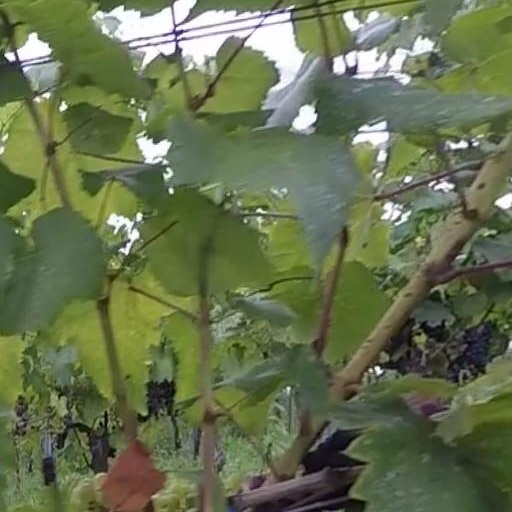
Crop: grape